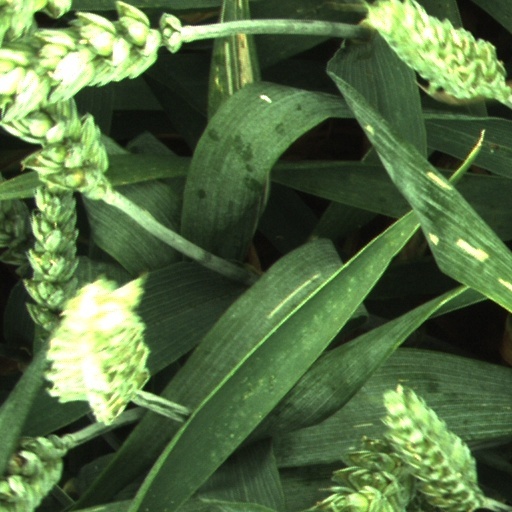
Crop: wheat